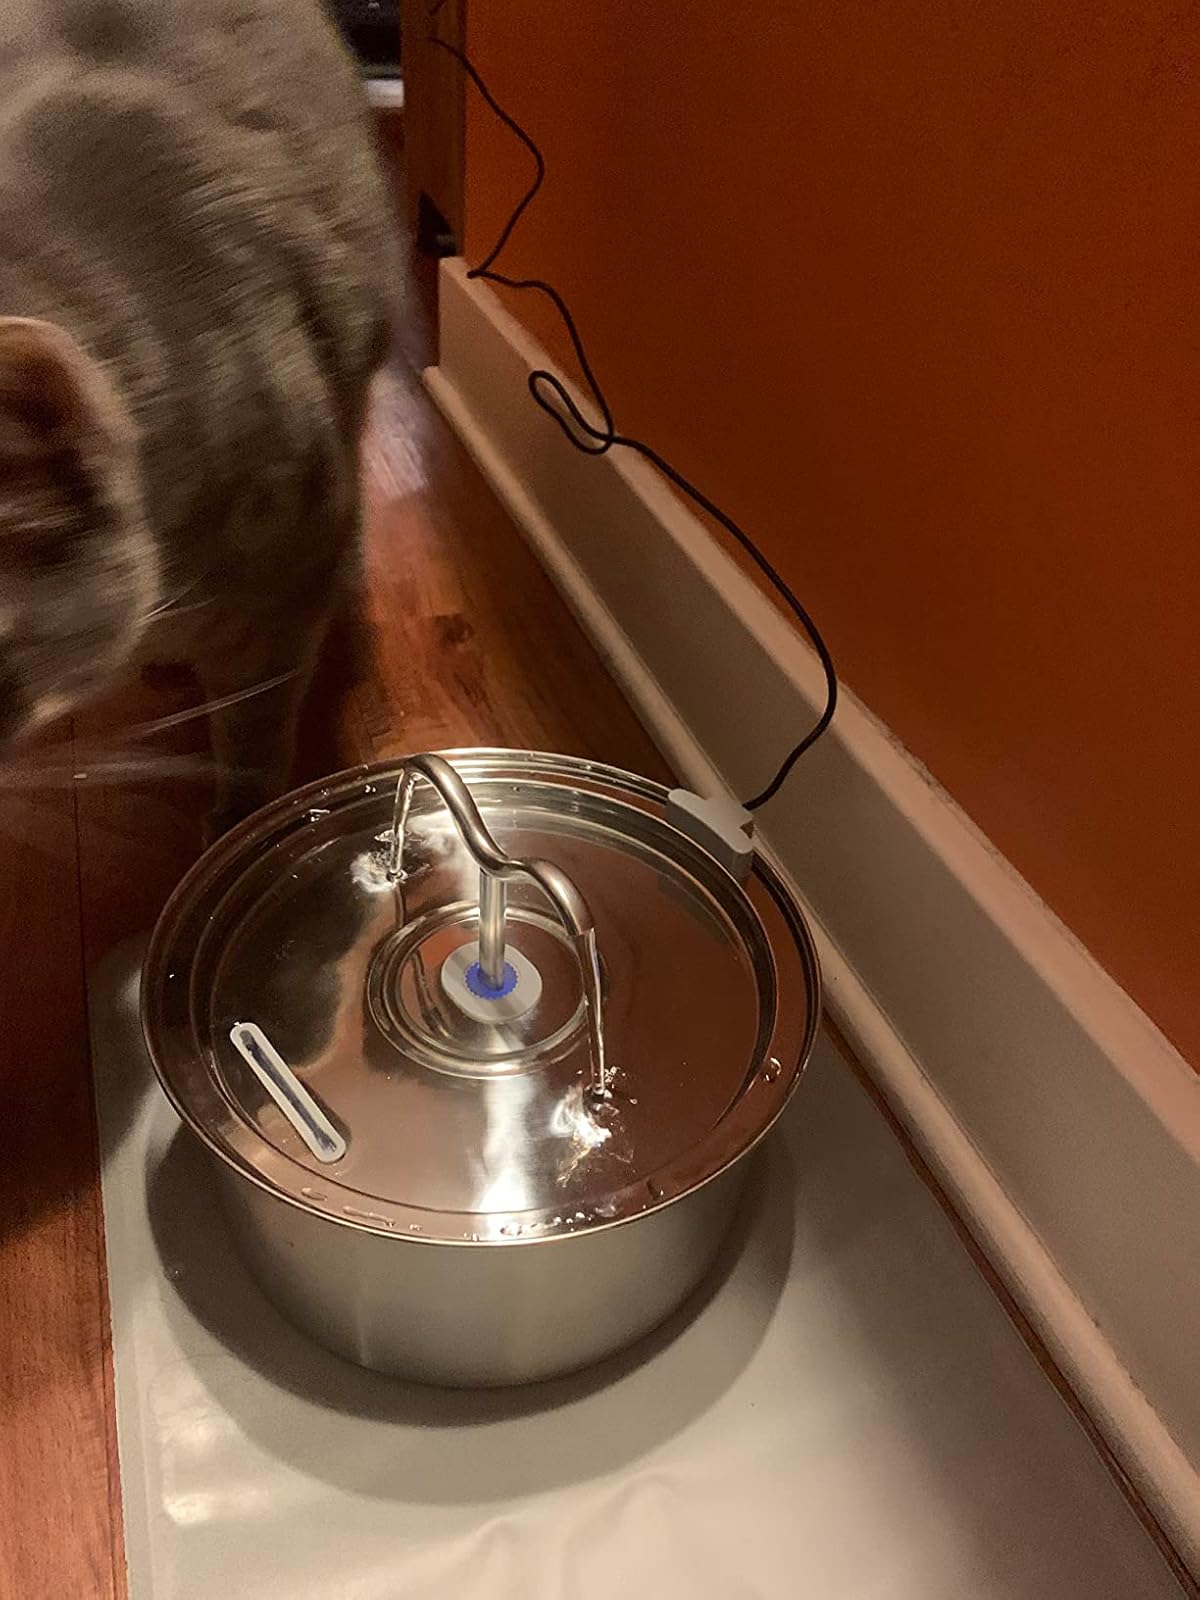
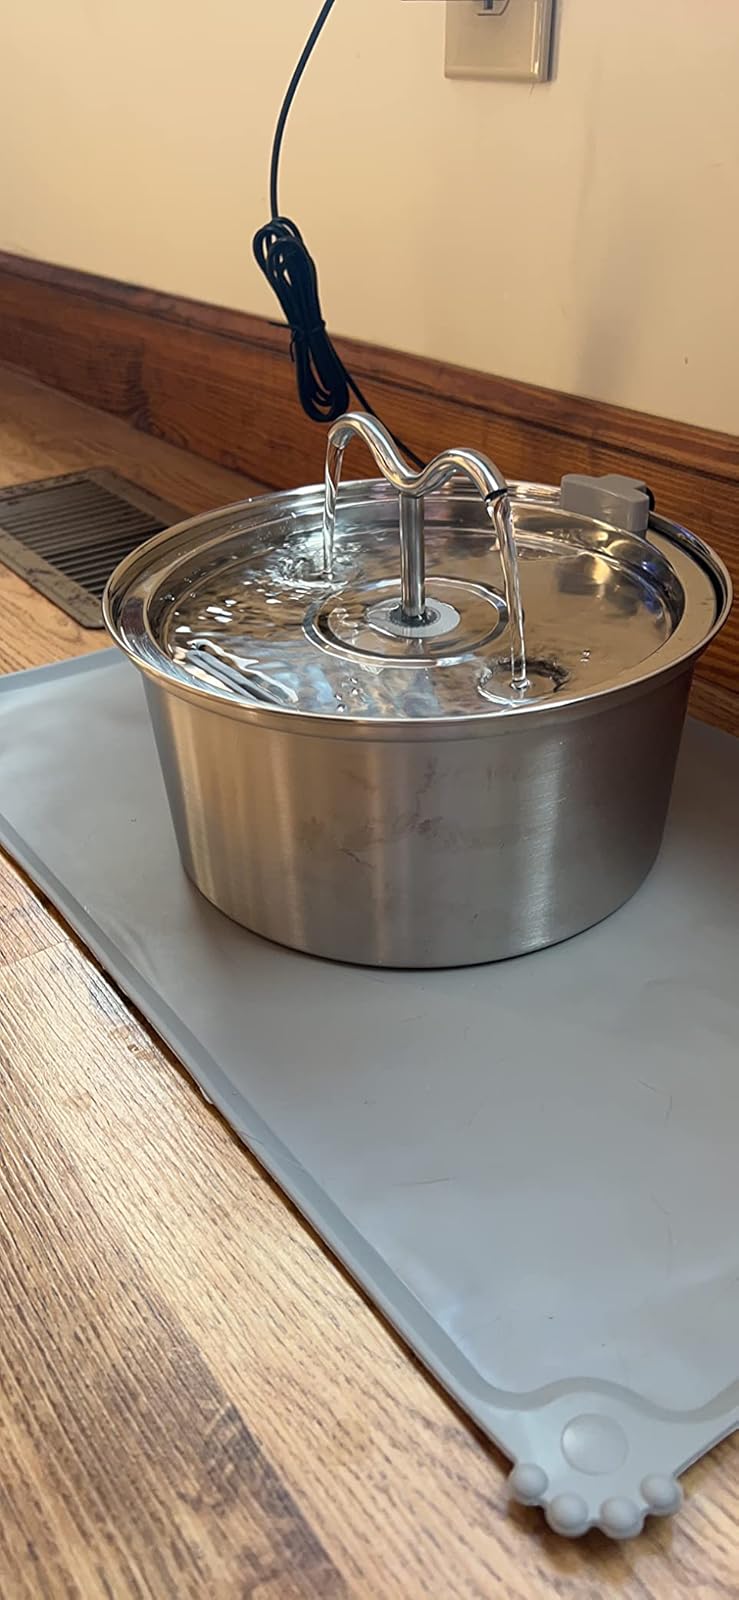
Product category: items_bowl
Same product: yes